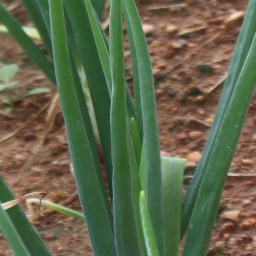
Label: healthy